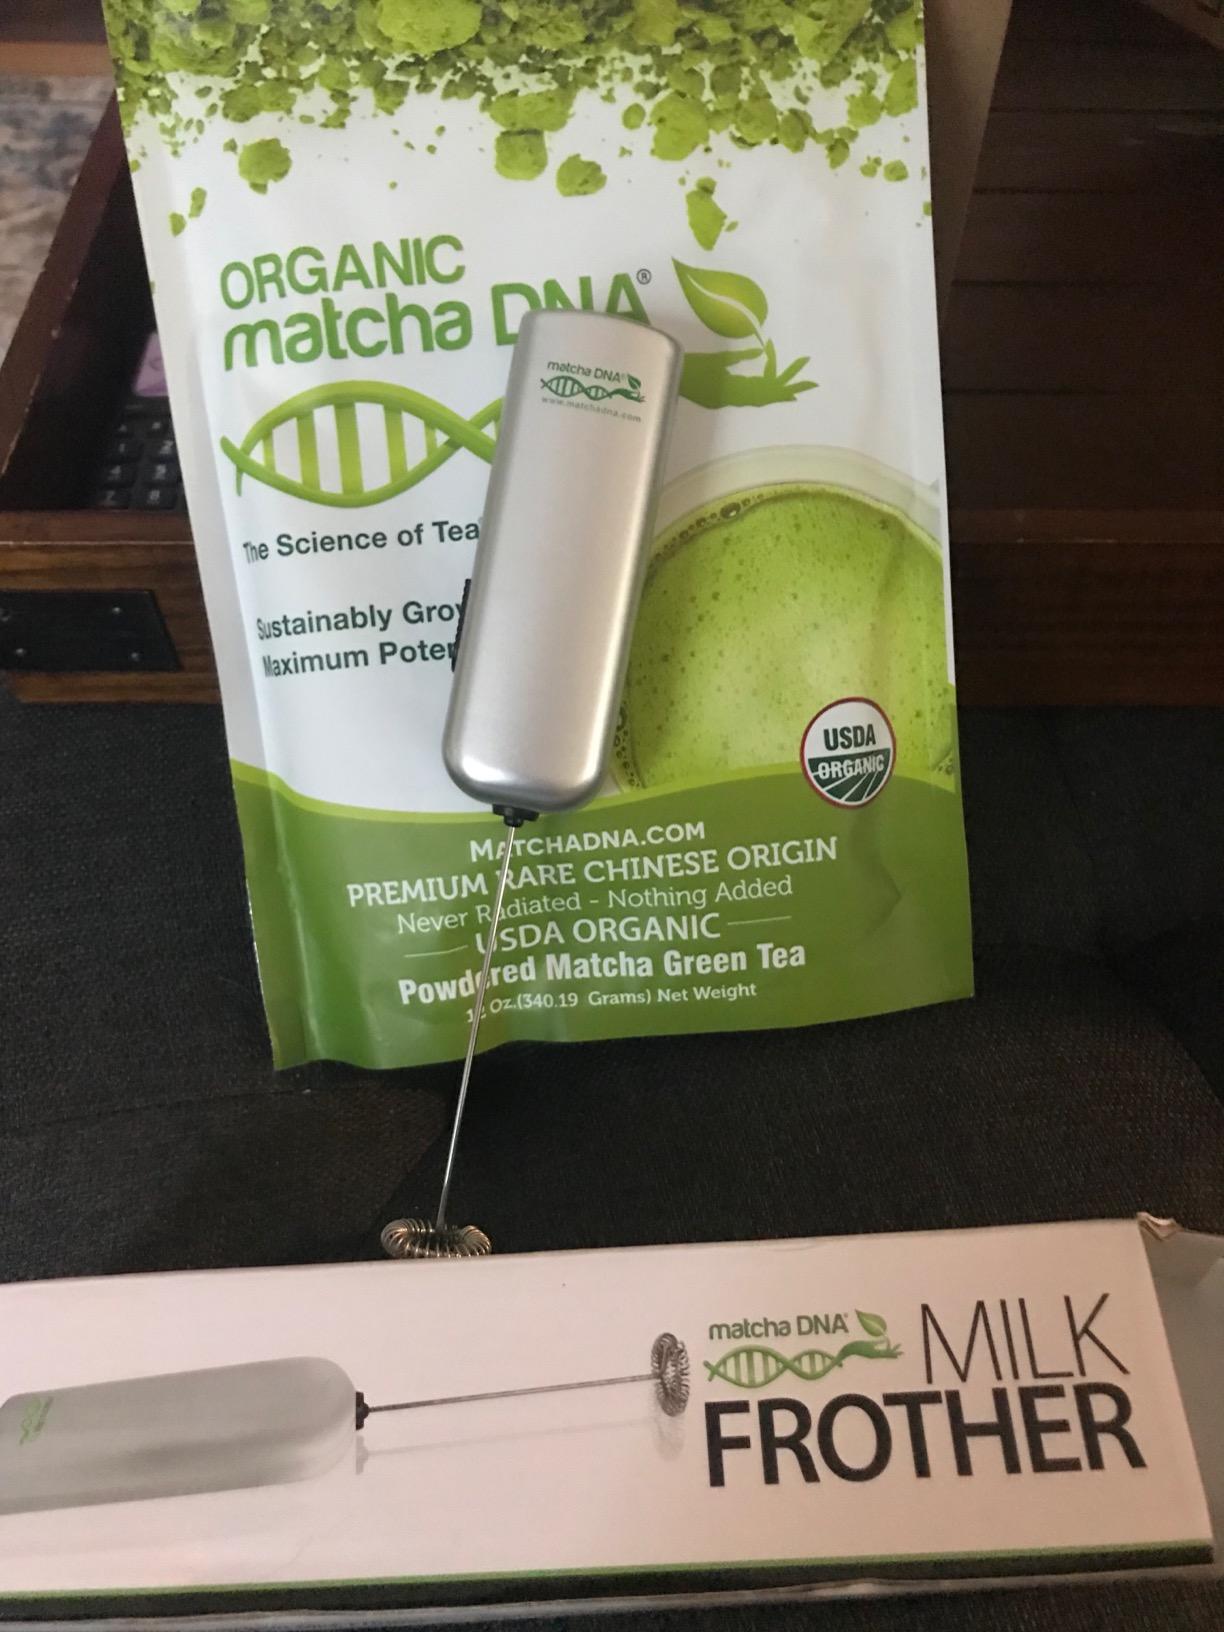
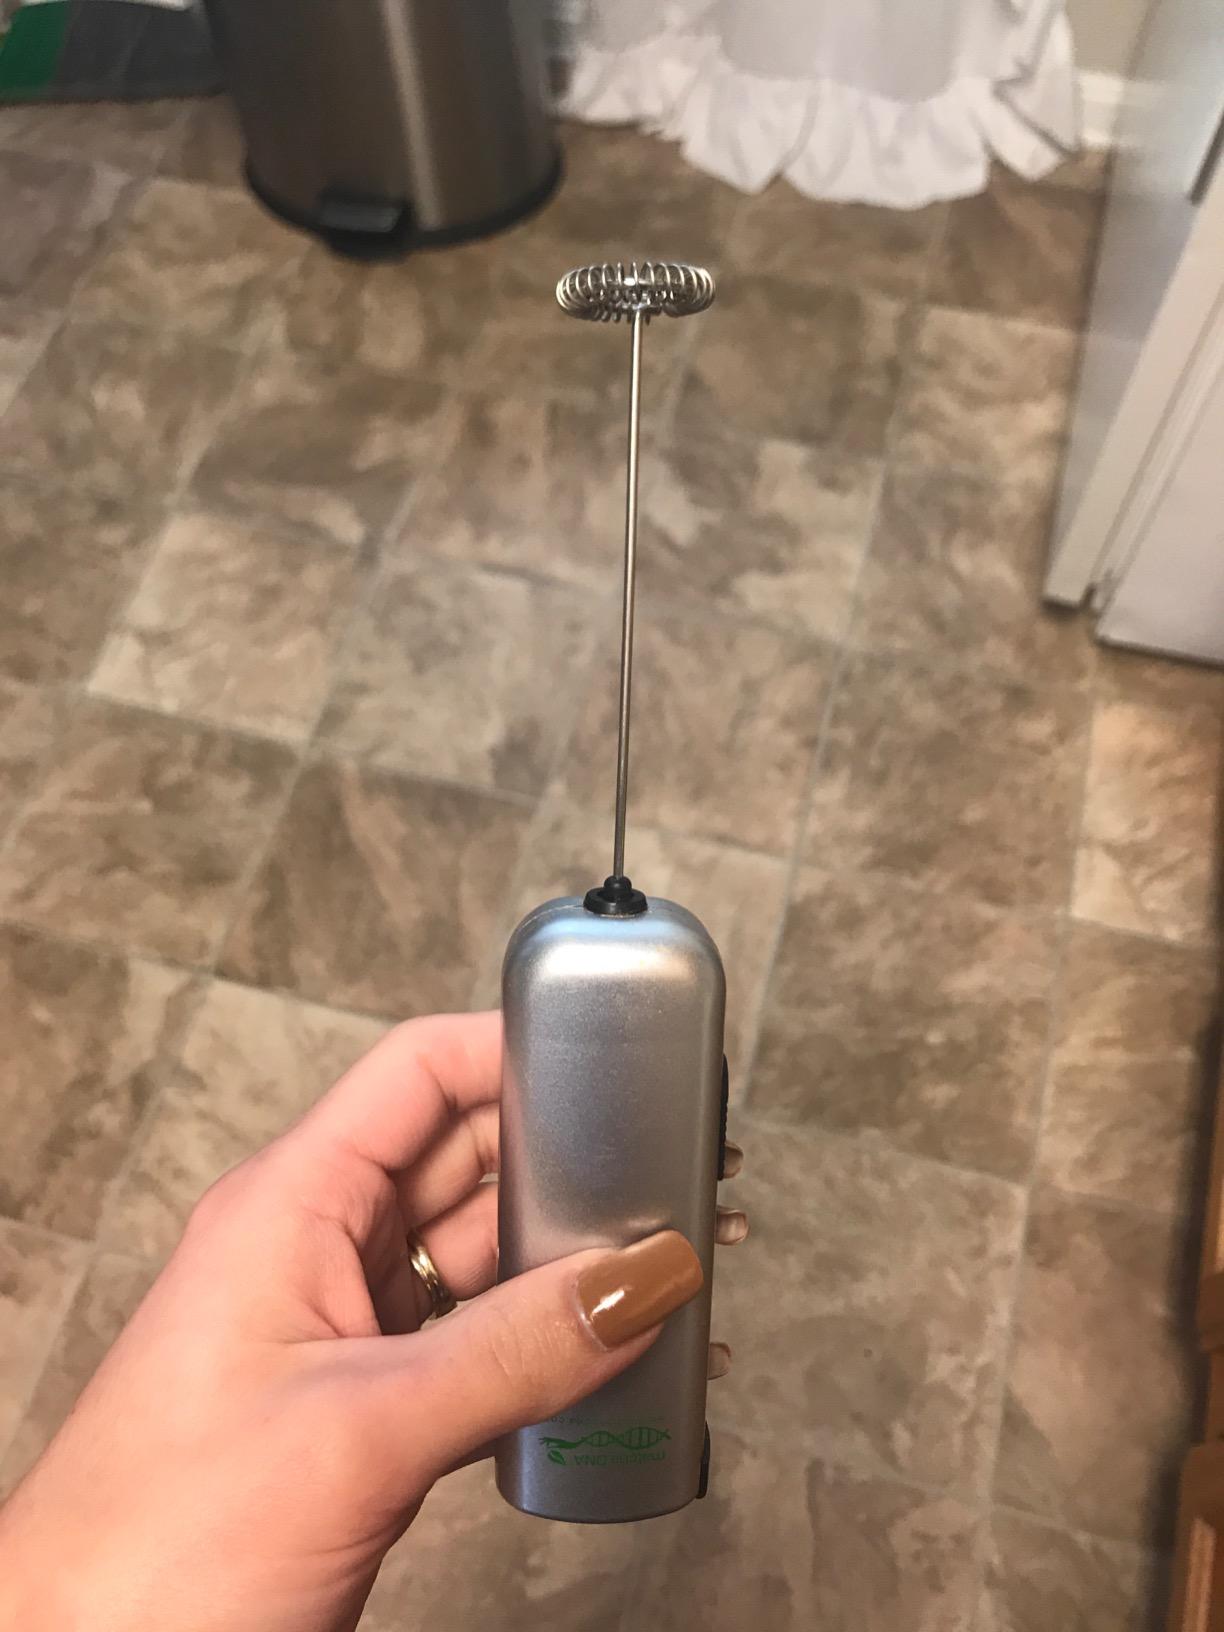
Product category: items_mixer
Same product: yes